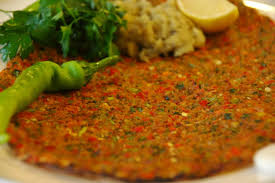
Yemek: lahmacun